C. Kesavan

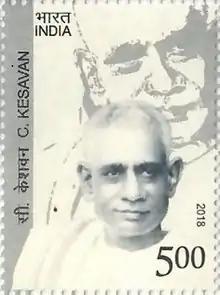
Kesavan from a 2018 stamp of India

C. Kesavan (23 May 1891 – 7 July 1969) was a politician, social reformer, statesman and the chief minister of Travancore-Cochin during 1950–1952. He led the Nivarthana agitation in Travancore to gain the democratic authority for the citizens to decide on the legislation and to attain opportunities regardless of caste or social and economical status.